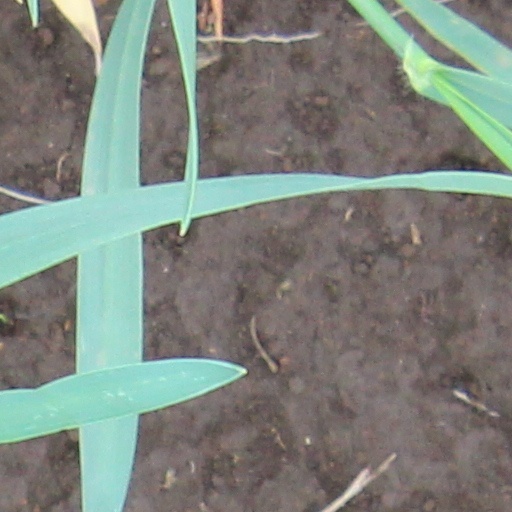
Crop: wheat